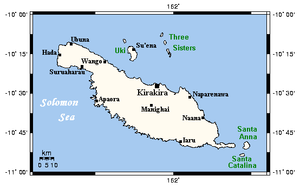
San Cristobal, connue aussi sous le nom Makira, est la plus grande île de la province de Makira-Ulawa dans les Salomon.
Kirakira est la capitale de la province de Makira-Ulawa, dans les Salomon.
Santa Ana aussi connue sous le nom de Owaraha est une île des Salomon dans la province de Makira-Ulawa.